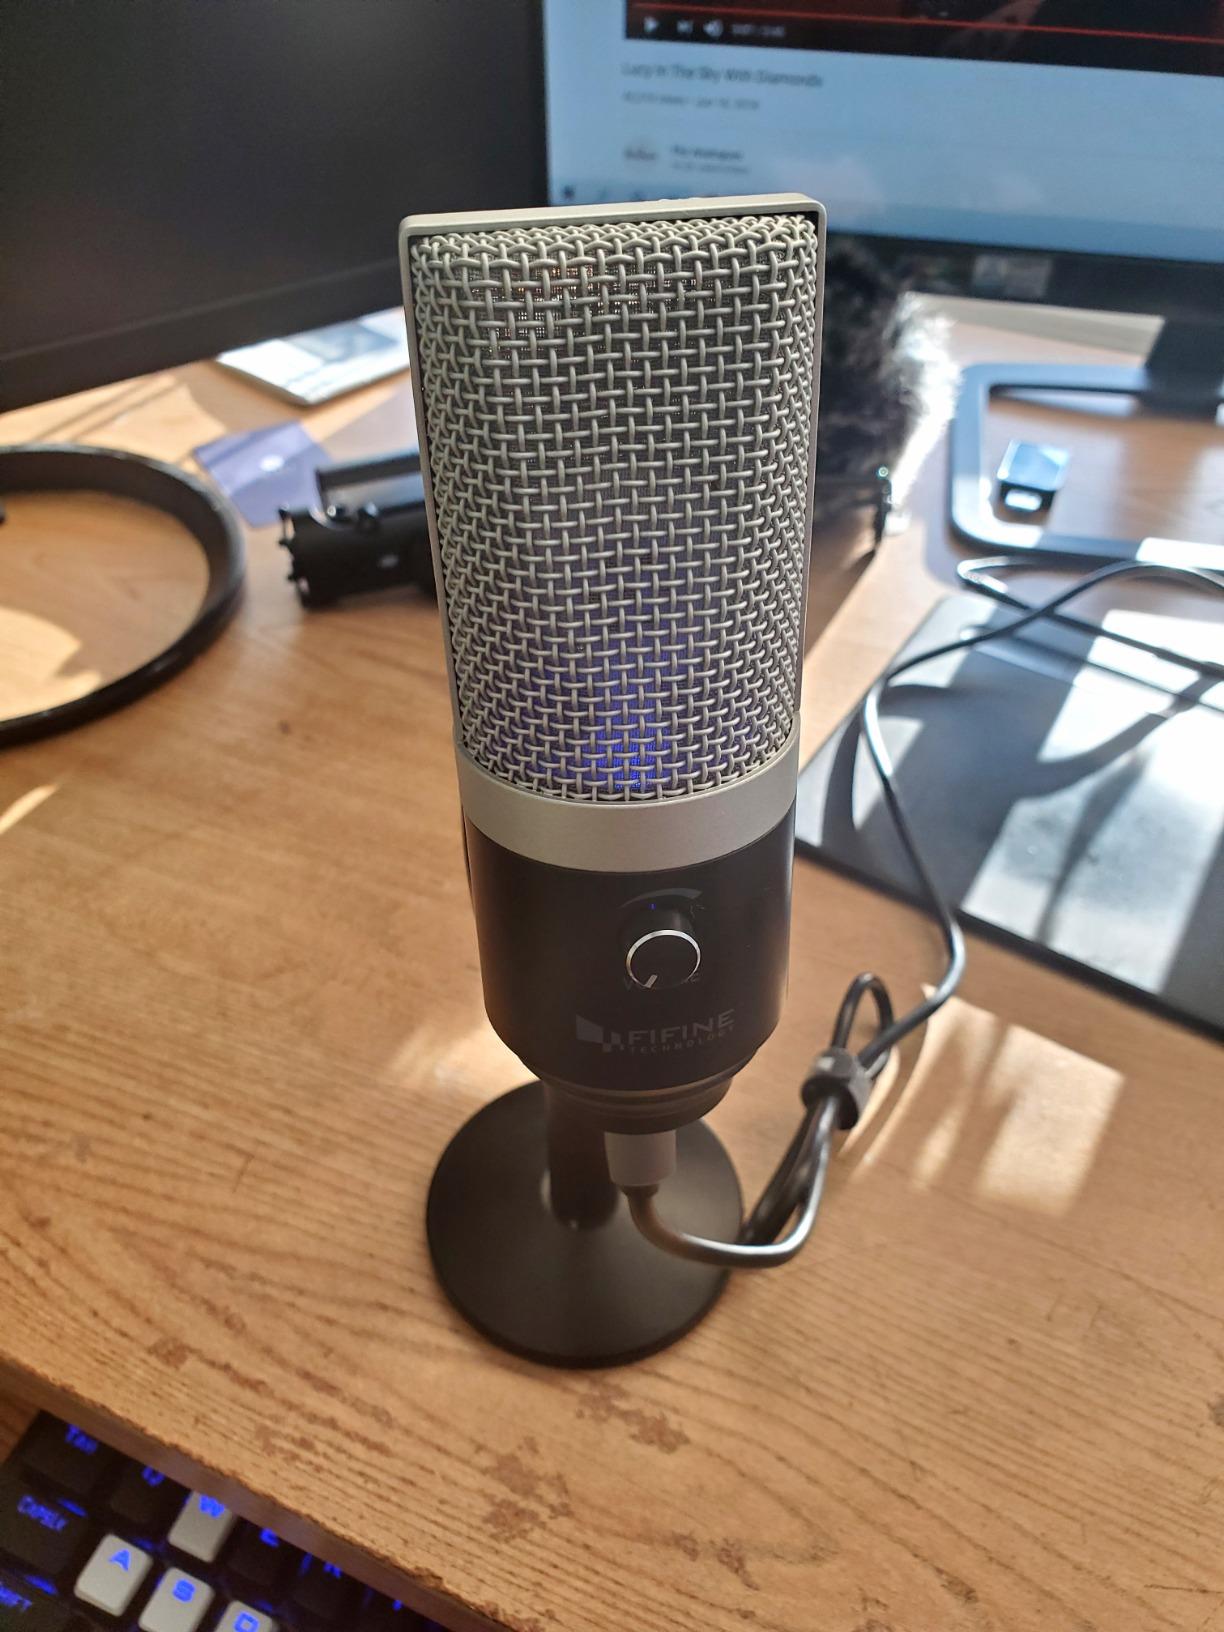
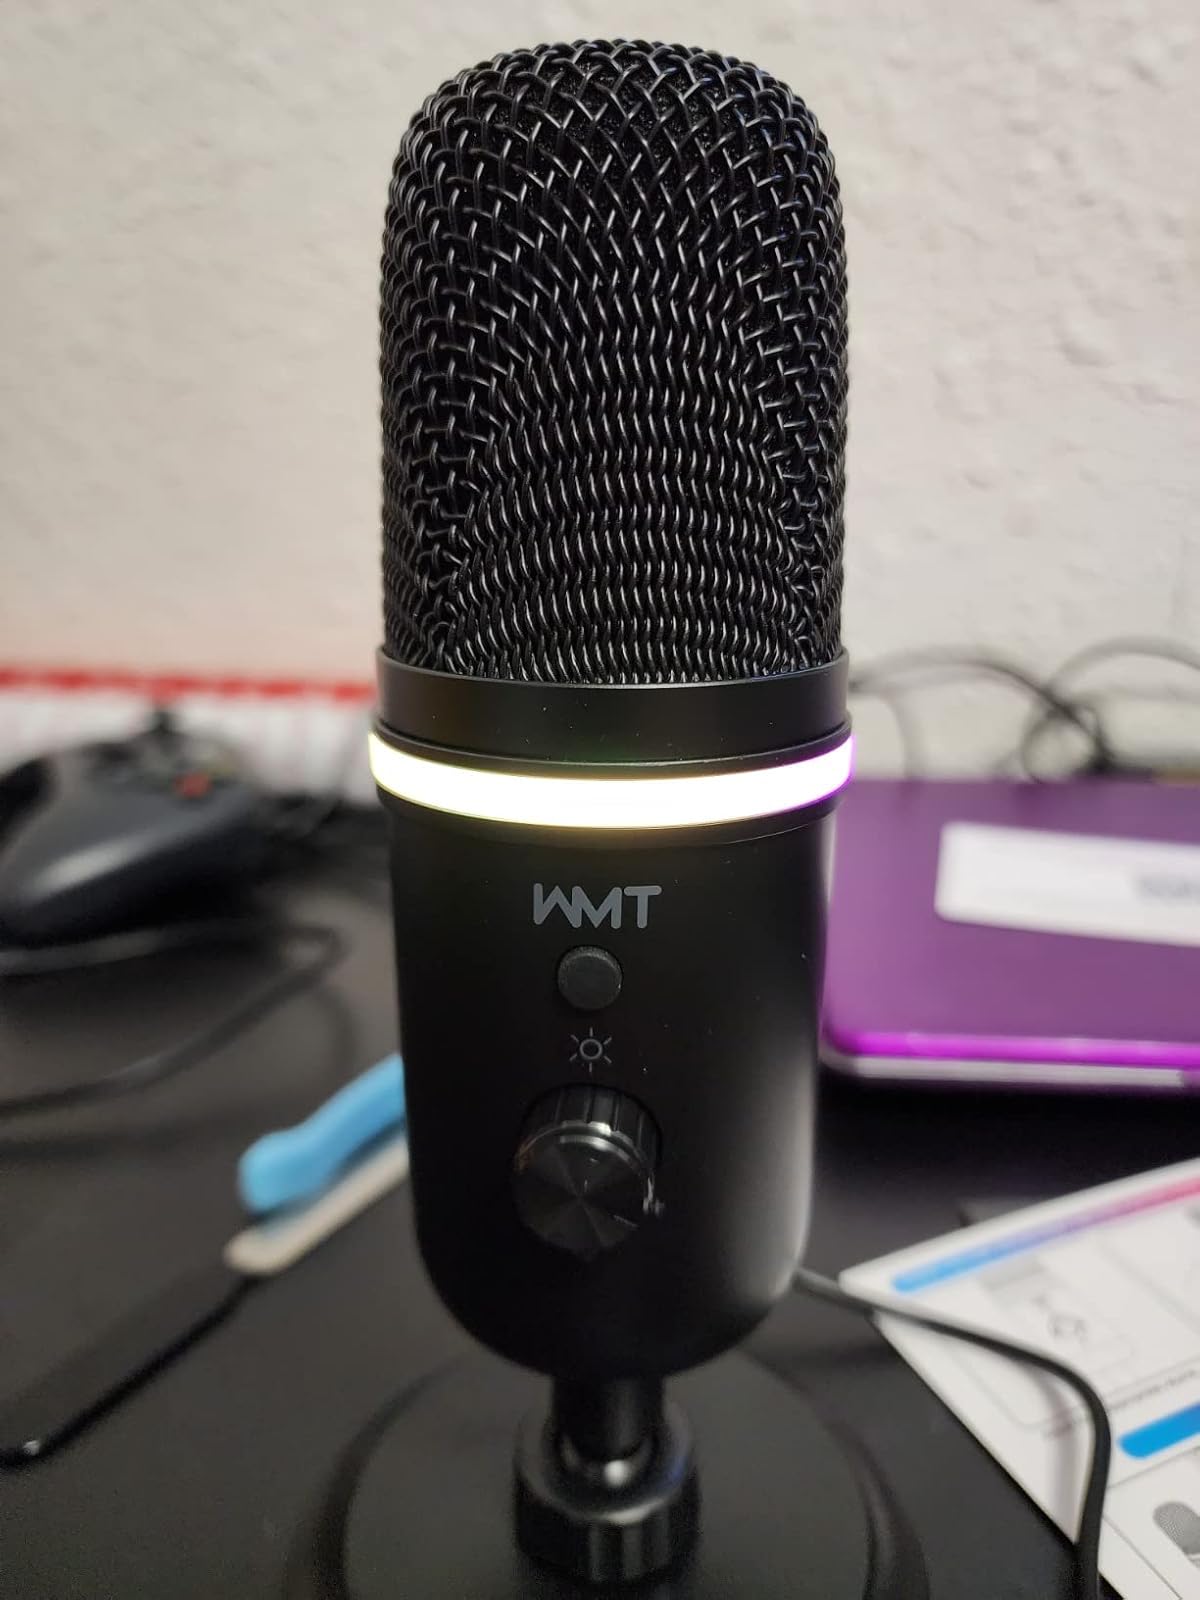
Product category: microphone
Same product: no